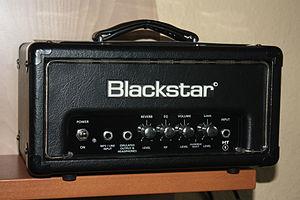
Blackstar amplification est une marque d'amplificateurs et d'effets qui a été créée par quatre anglais ayant travaillé pour Marshall. Si les quatre fondateurs ont commencé à travailler ensemble en 2004, c'est en 2007 que leur premier produit est lancé officiellement au Frankfurt Musik Messe. L'entreprise est basée à Northampton mais la fabrication en elle-même est réalisée en Corée.